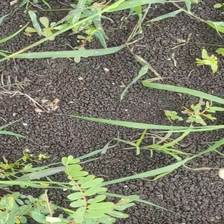
Weed species: Digitaria_SP_(Digitaria Sanguinalis )